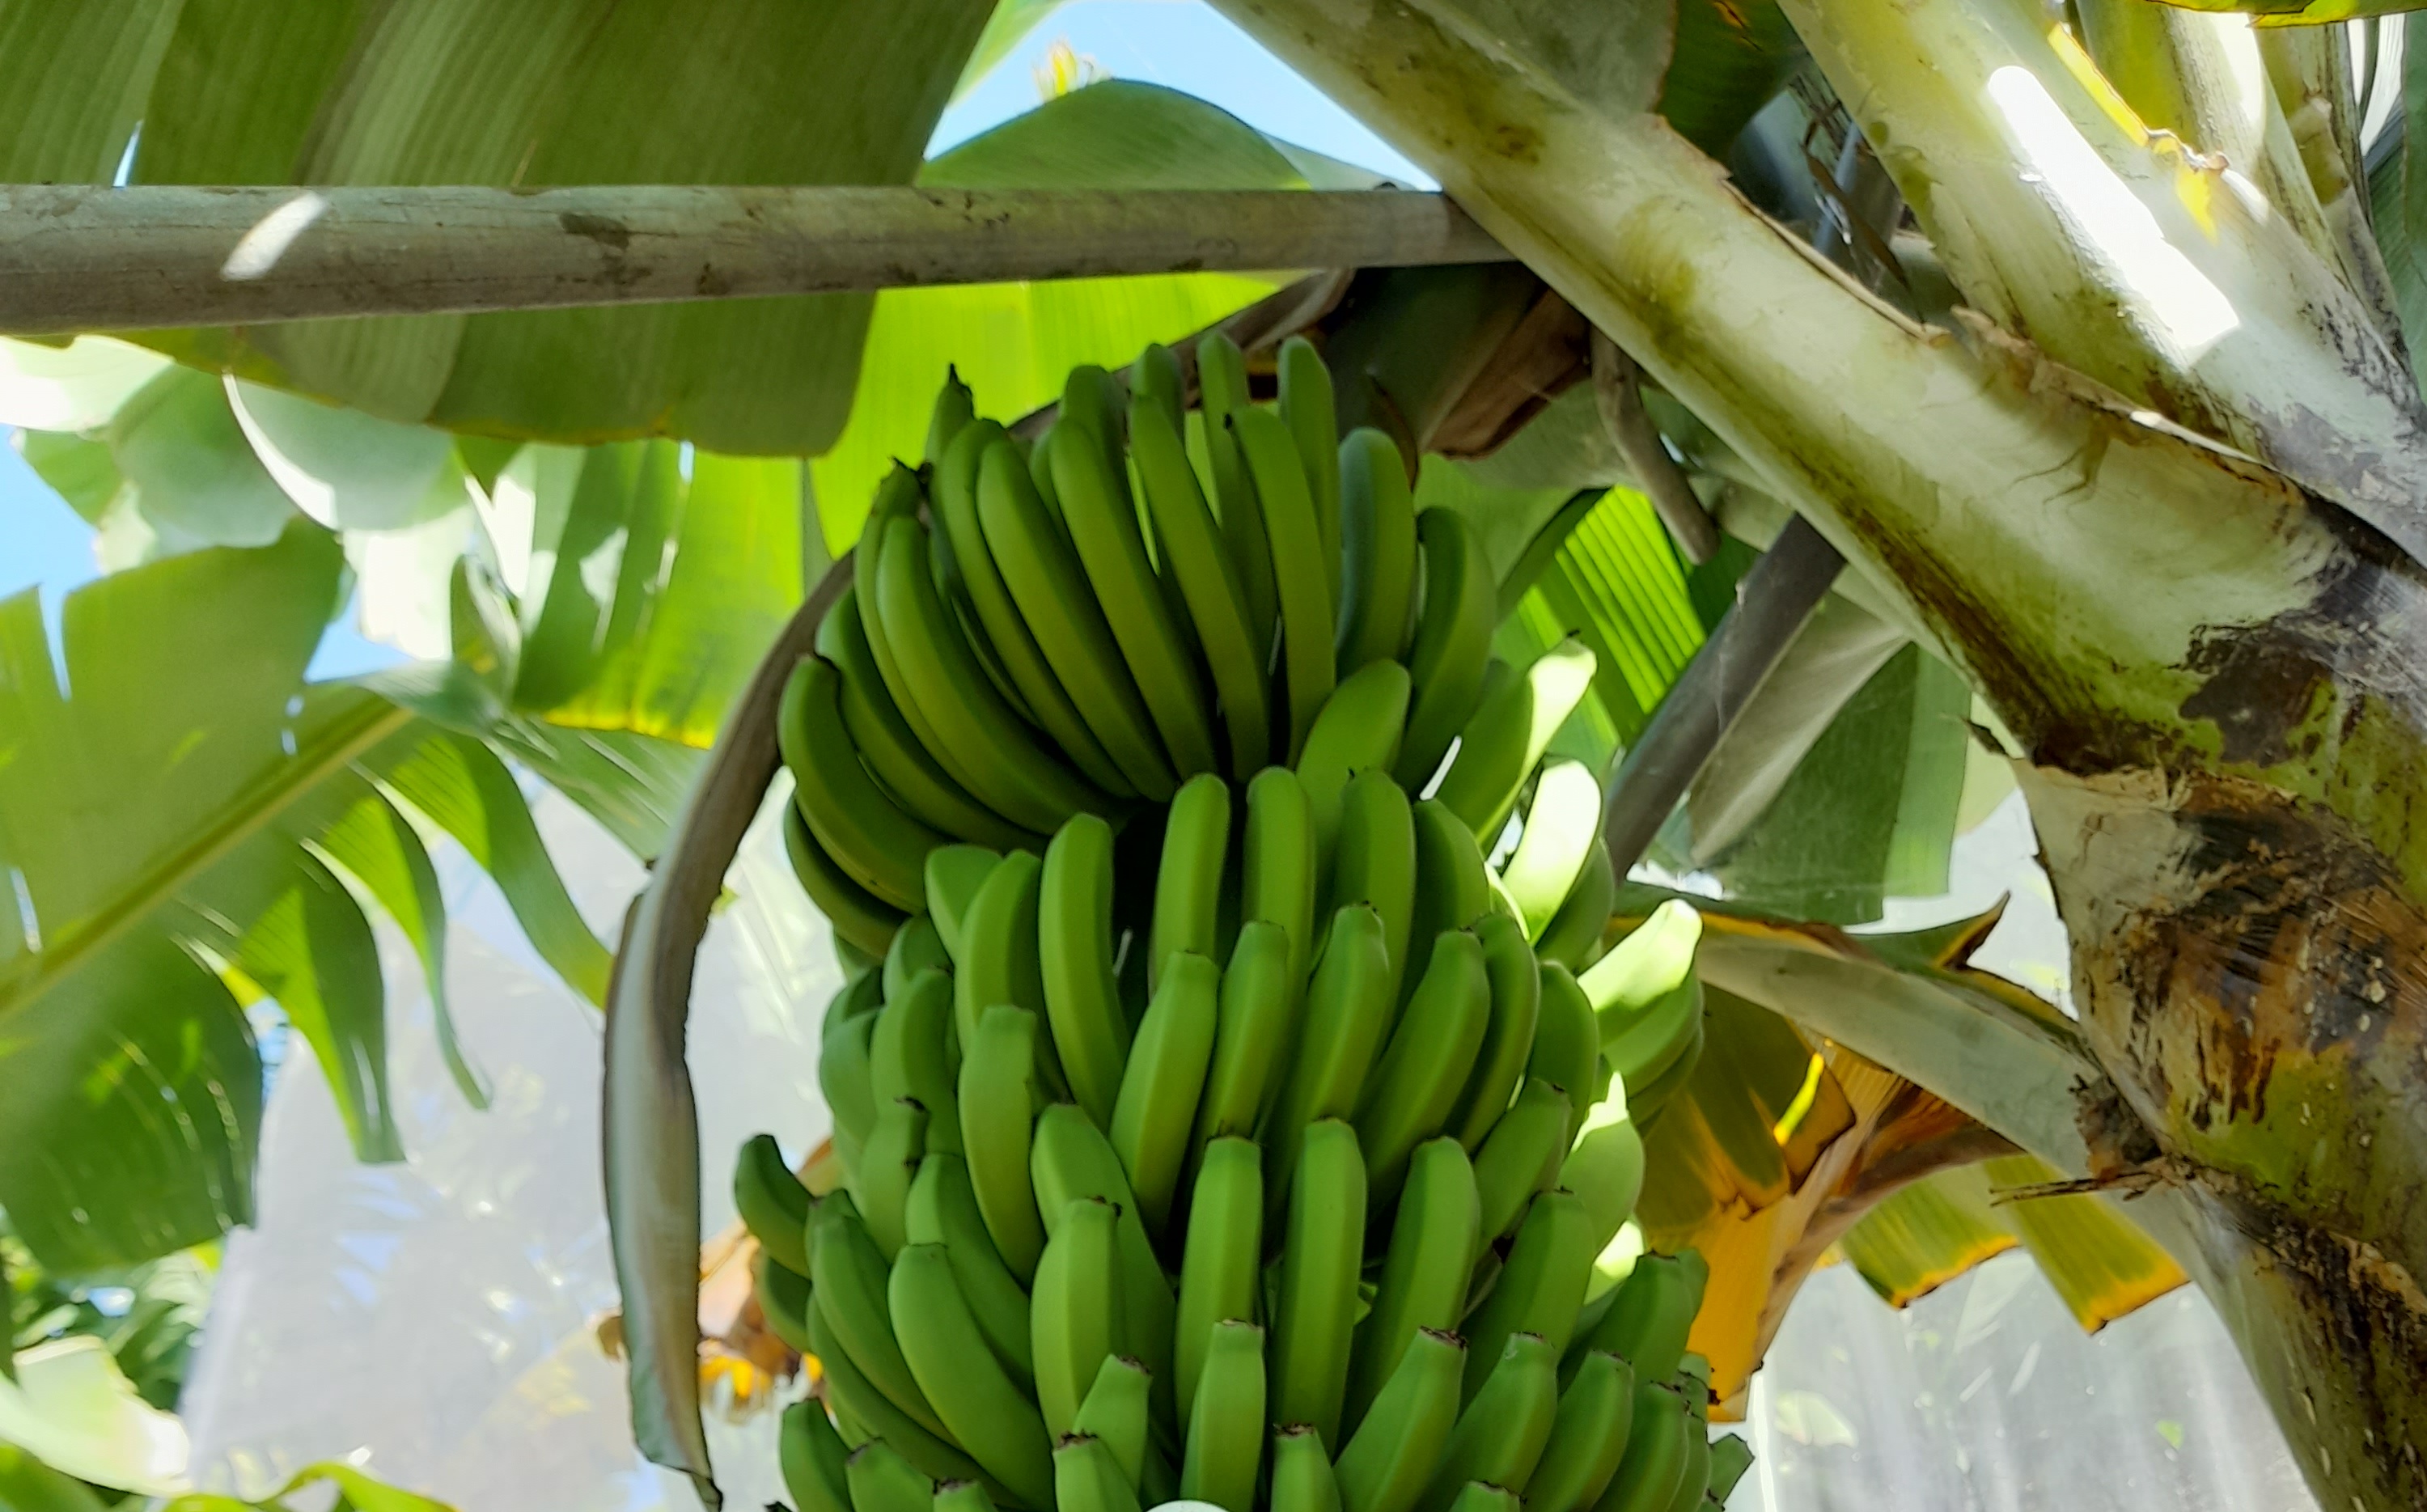
Label: Keep